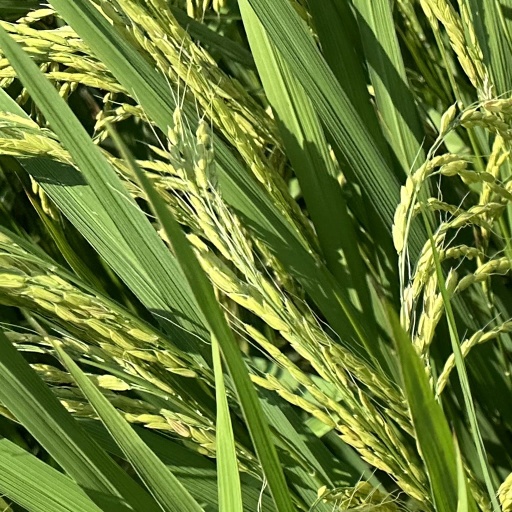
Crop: rice